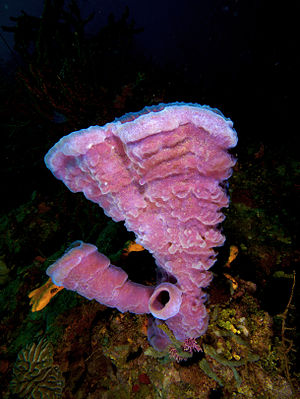
Havsvampe / Galleri
Havsvampe er en række af primitive flercellede hav- og ferskvandsdyr. De kaldes også dyriske svampe, spongier eller blot svampe.